Ashraf Ghorbal

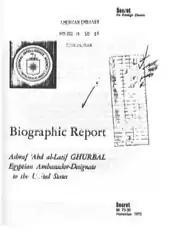
Cover of a secret CIA "Biographic Report" on Ashraf 'Abd al-Latif Ghurbal, dated November 1973

Ghorbal held that position until February 1973, when he was appointed as media adviser to Egyptian President Anwar Sadat. In November 1973 the Egyptian and the US governments decided to reestablish diplomatic relations, and Ghorbal was designated as the new Ambassador, a position he held until 1984. He served as Egypt's ambassador to Washington during the signing of the Camp David Accords between Sadat and U.S. President Jimmy Carter. He played a significant role in the diffusion of the hostage situation during the 1977 Washington, D.C. attack and hostage taking.